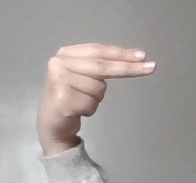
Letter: ain